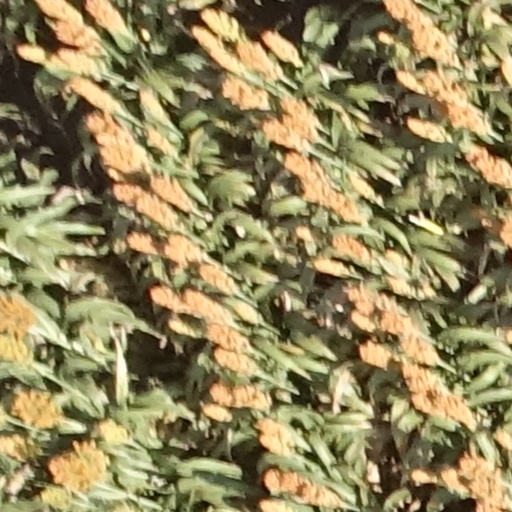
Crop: sorghum